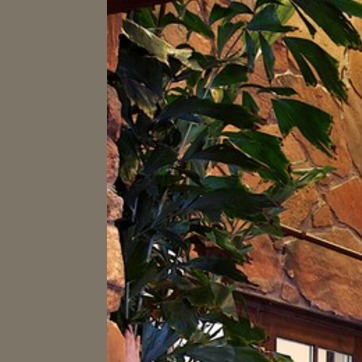
Material: foliage